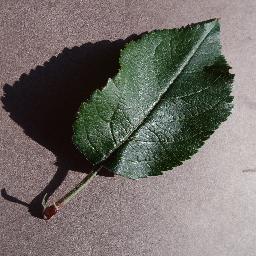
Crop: apple
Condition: healthy